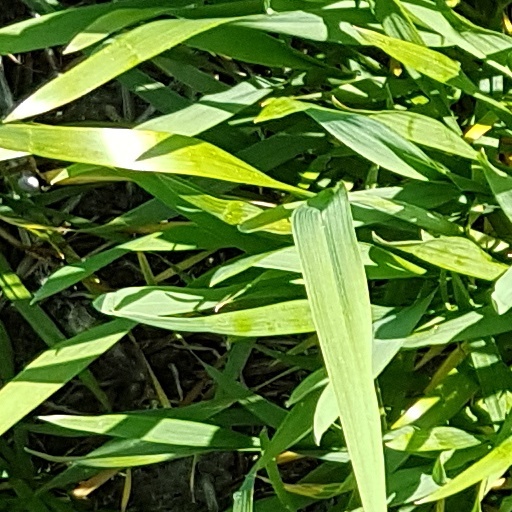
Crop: wheat